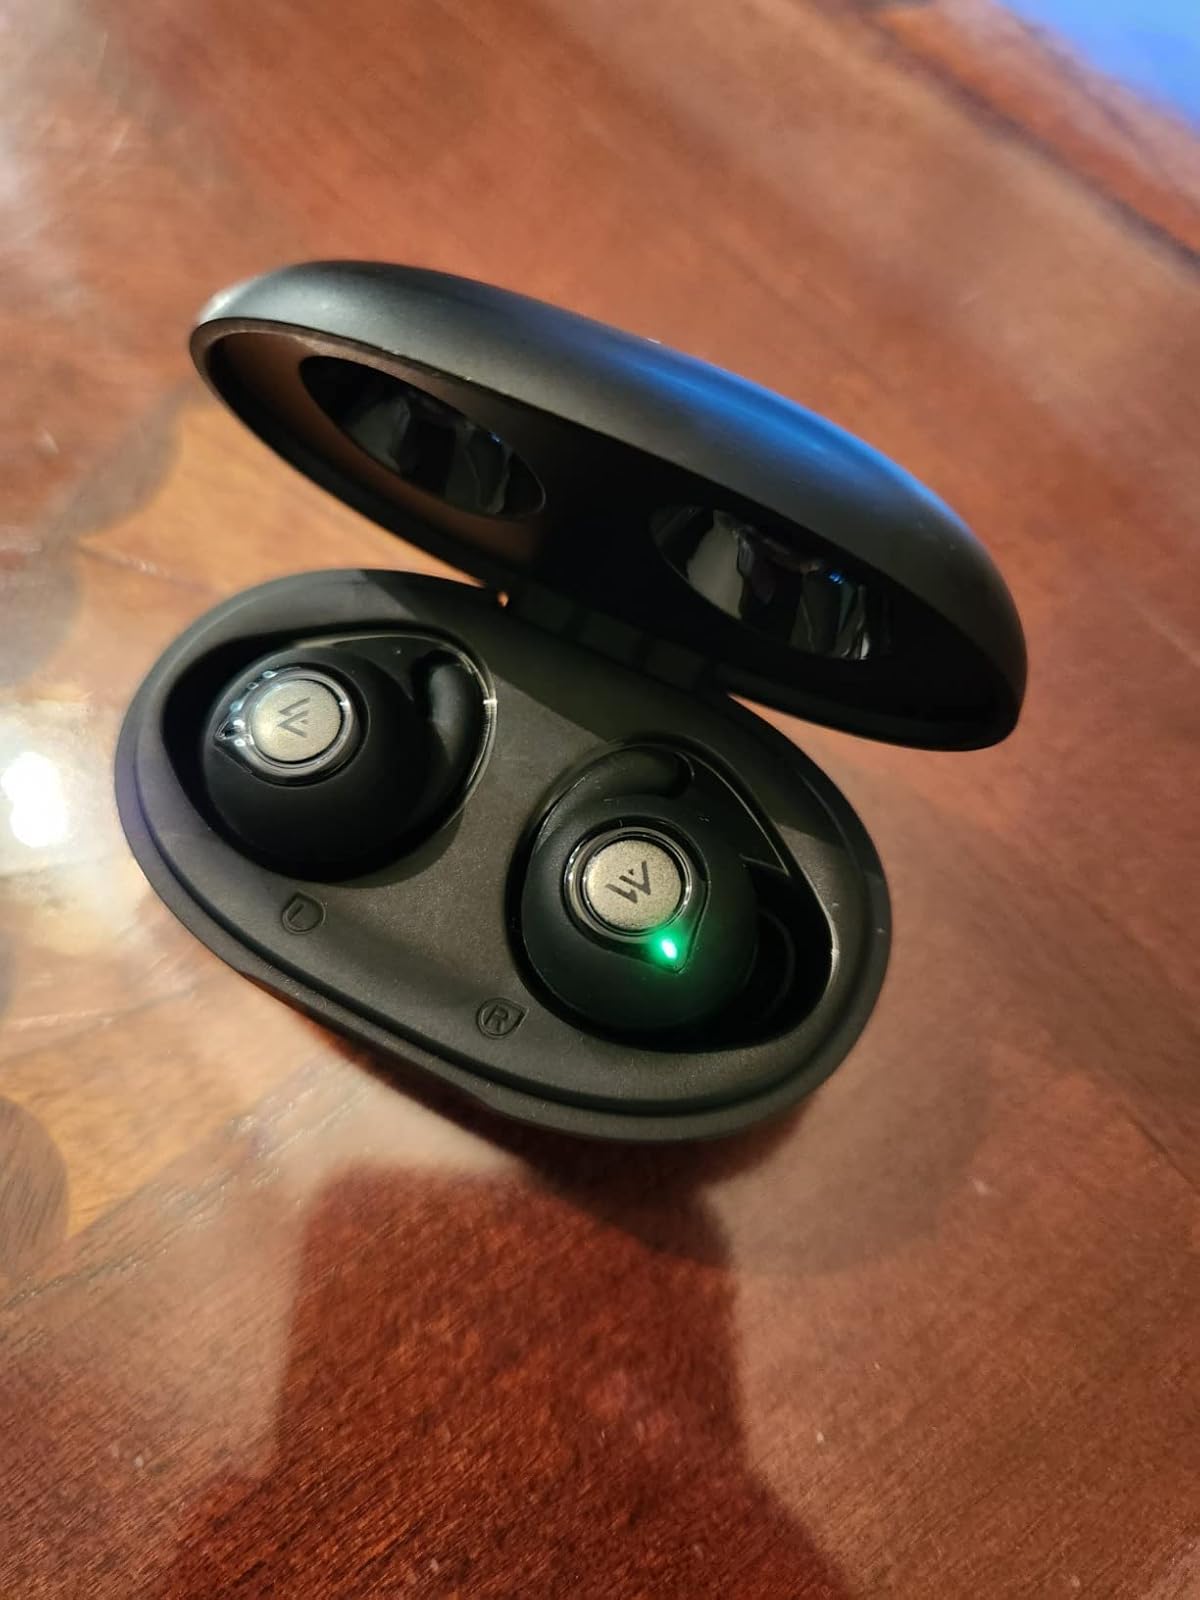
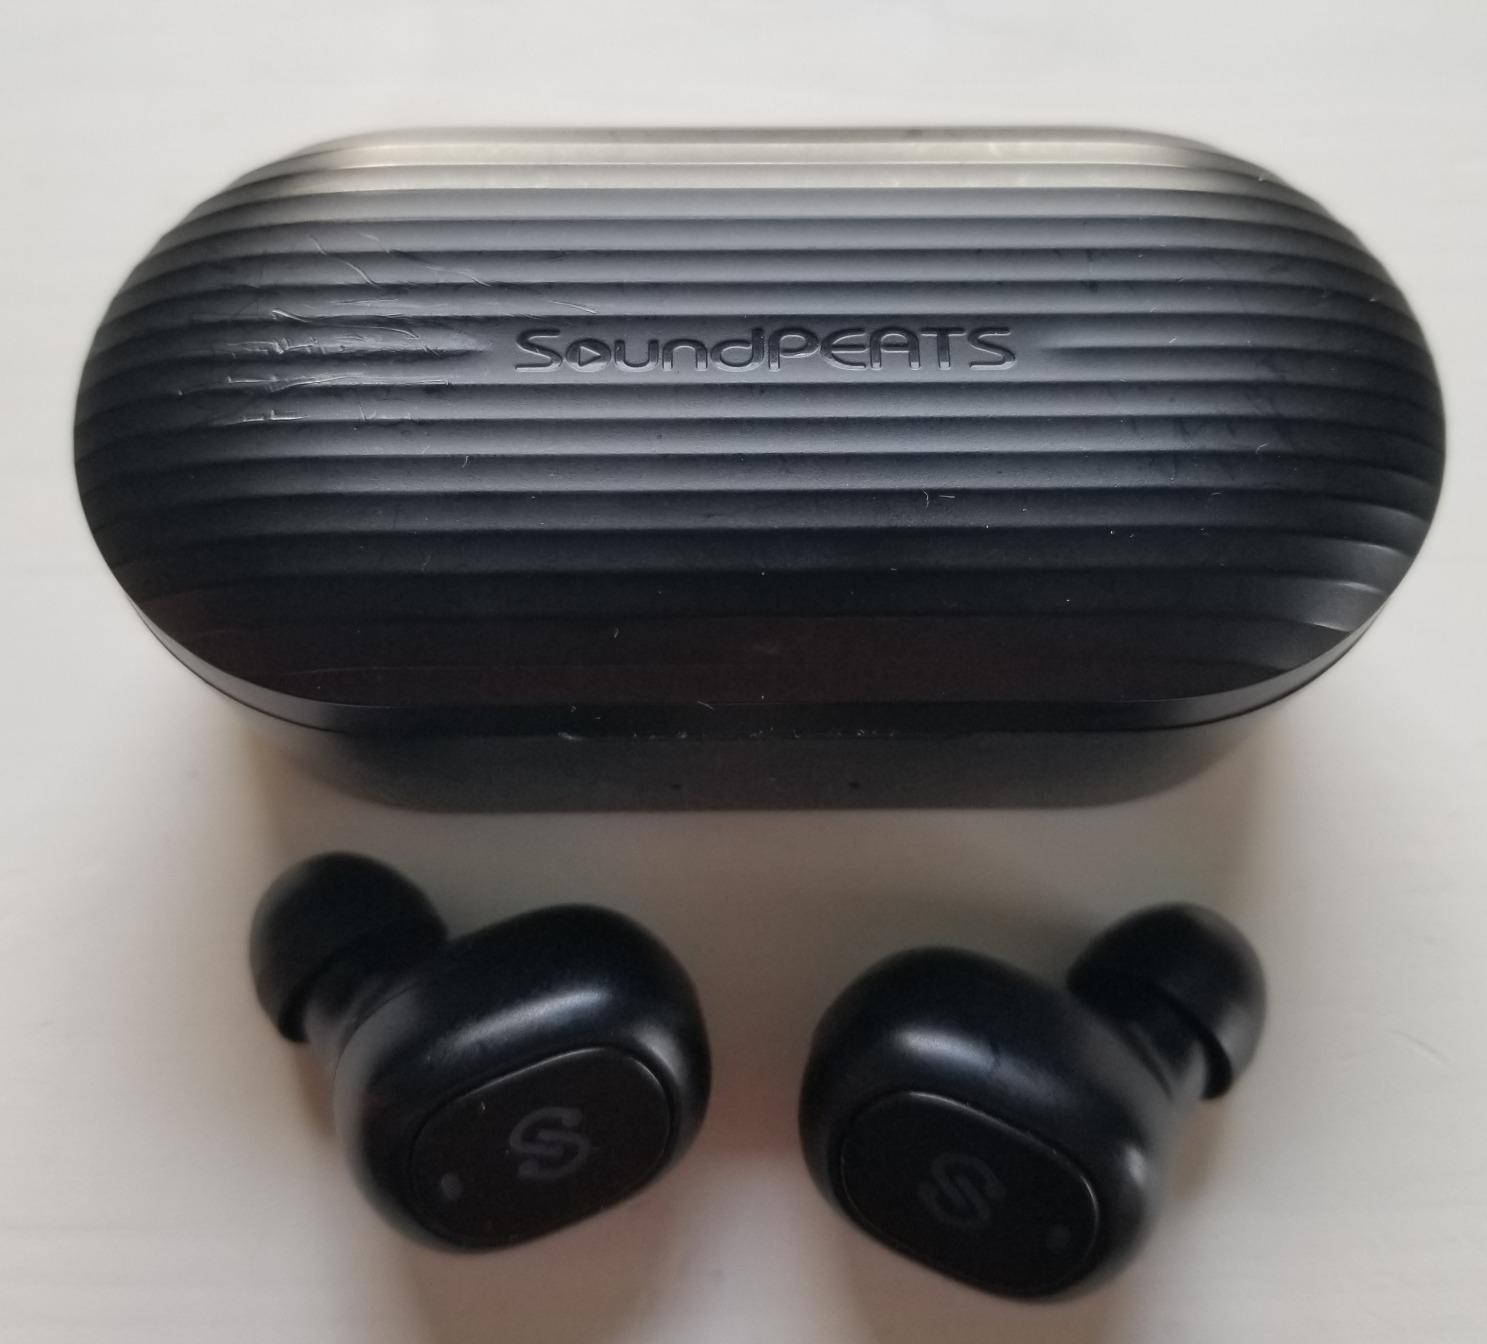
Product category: earbuds
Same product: no